Harmful algal bloom

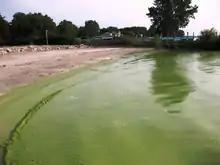
Cyanobacteria (blue-green algae) bloom on Lake Erie (United States) in 2009. These kinds of algae can cause harmful algal bloom.

A harmful algal bloom (HAB), or excessive algae growth, sometimes called a red tide in marine environments, is an algal bloom that causes negative impacts to other organisms by production of natural algae-produced toxins, water deoxygenation, mechanical damage to other organisms, or by other means. HABs are sometimes defined as only those algal blooms that produce toxins, and sometimes as any algal bloom that can result in severely lower oxygen levels in natural waters, killing organisms in marine or fresh waters. Blooms can last from a few days to many months. After the bloom dies, the microbes that decompose the dead algae use up more of the oxygen, generating a "dead zone" which can cause fish die-offs. When these zones cover a large area for an extended period of time, neither fish nor plants are able to survive.